Star Wars: Battlefront

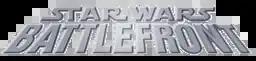
"Battlefront" series logo until 2013

Games in the "Battlefront" series normally revolve around two armies – the Galactic Republic versus the Confederacy of Independent Systems or the Galactic Empire versus the Rebel Alliance or First Order versus the Resistance – fighting each other on various maps. Maps take place in the "Star Wars" galaxy, with battlezones varying in theme and size. Across the battlefield are multiple "command posts" (objectives) that act as spawn points, and can be controlled by either the player or the computer. Units can spawn from any friendly command post, and vehicles regularly spawn at their respective command posts when destroyed. Units can capture neutral or hostile command posts by approaching them and standing within the immediate vicinity for about 30 seconds. The time to capture quickens with more friendly units within the capture zone. Some vehicles act as mobile command posts, and must be destroyed as they can not be captured. On some maps (such as Hoth or Endor), certain structures also act as command posts that can not be captured. Command post capturing works differently on certain campaign missions as well. Playable heroes and villains play a significant role in changing the course of battles.